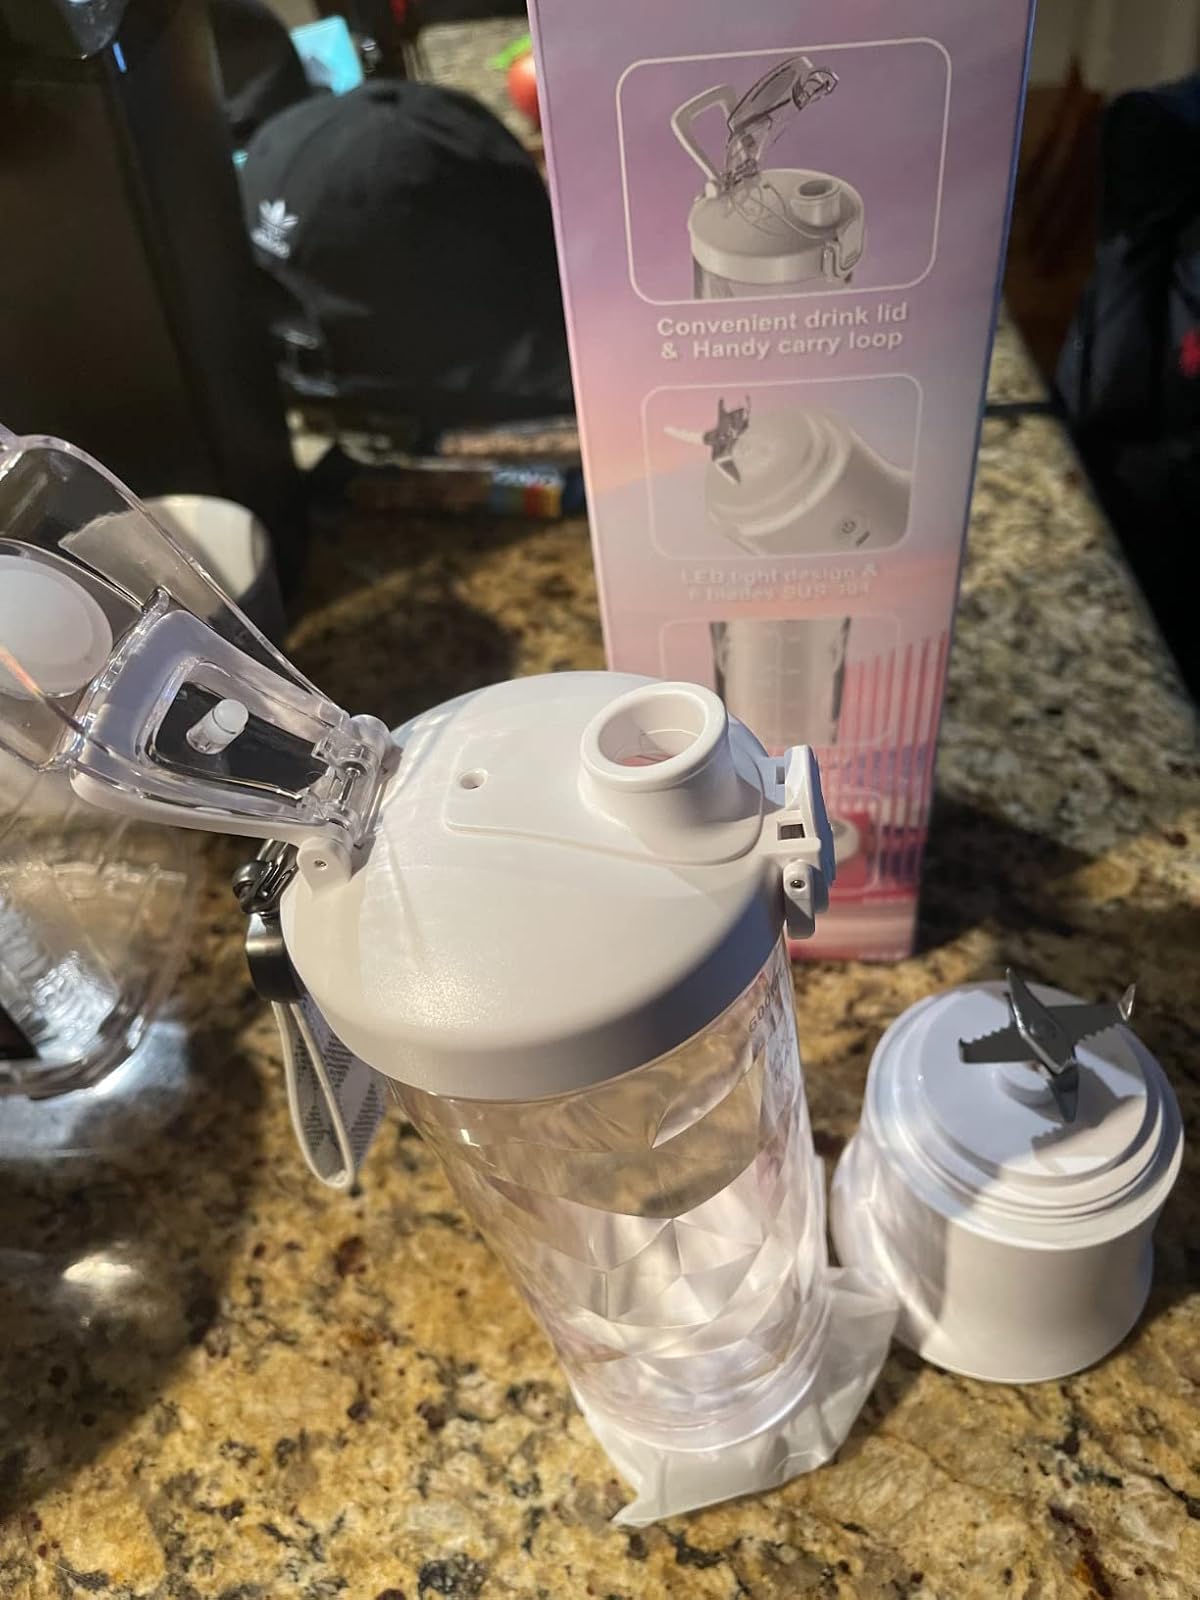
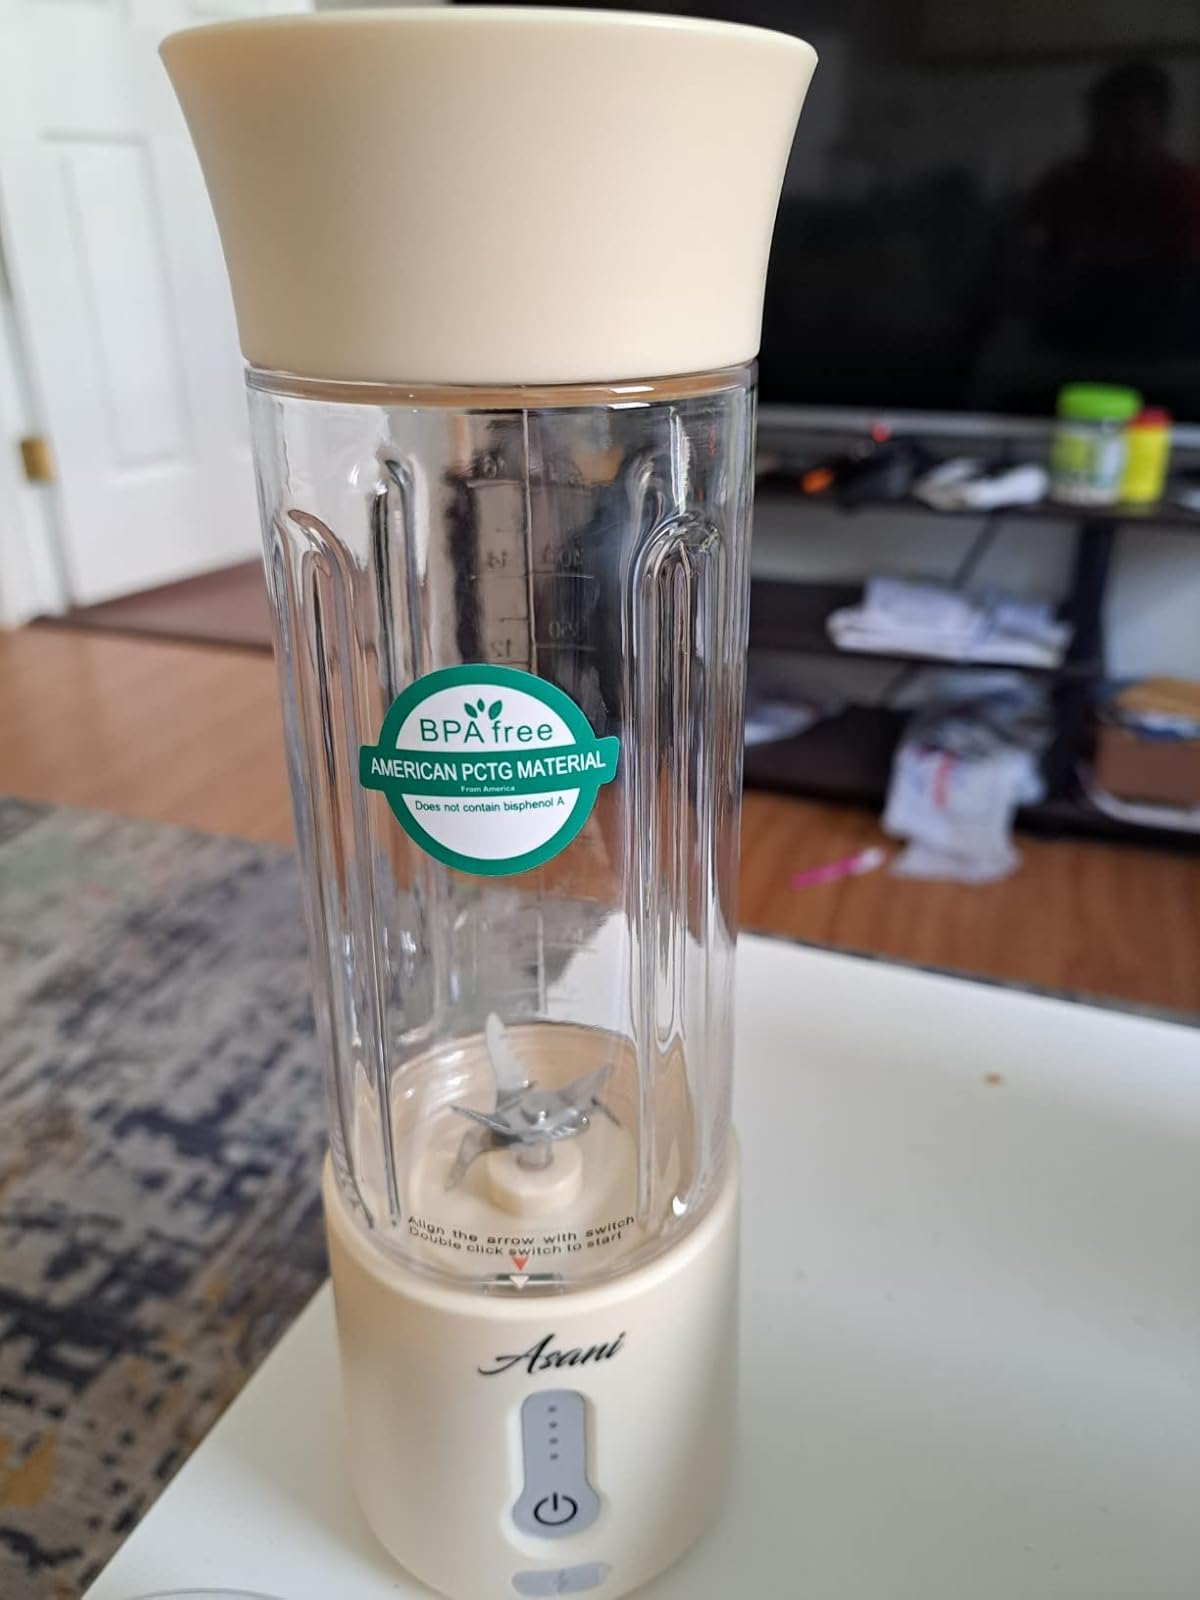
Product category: items_blender
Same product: no